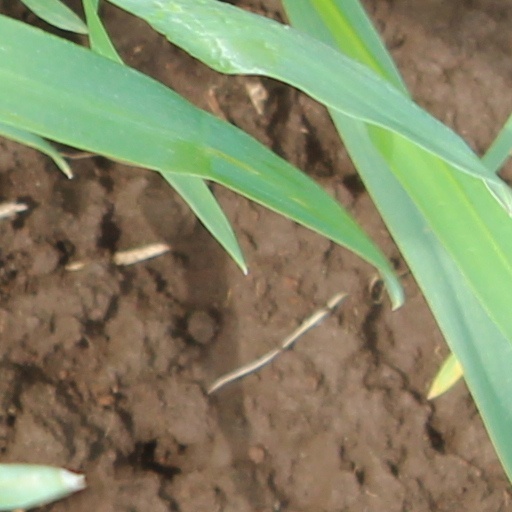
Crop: wheat